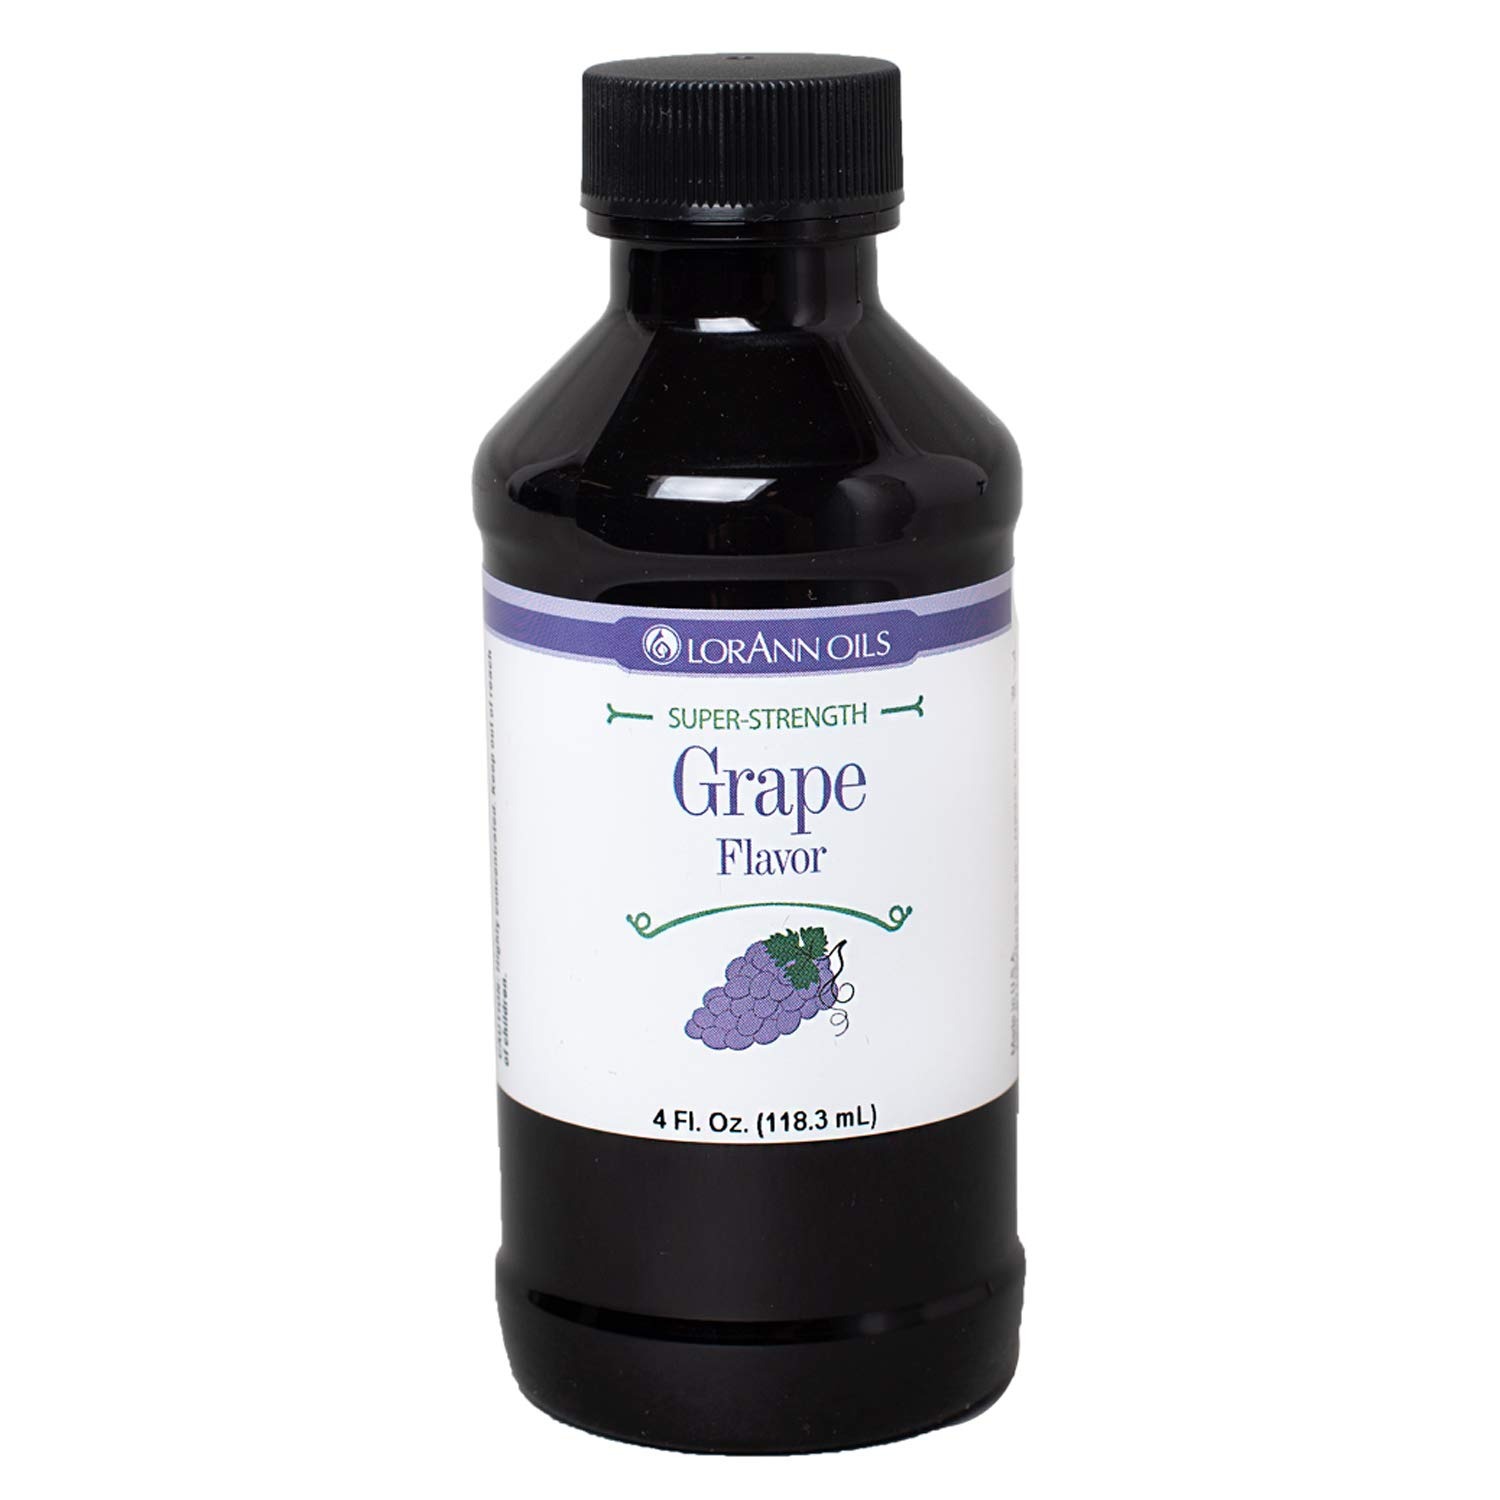
Item Name: LorAnn Grape SS Flavor, 4 ounce bottle
Bullet Point 1: Our Grape Candy Flavor is the classic turn-your-tongue purple kid favorite. SSAppropriate for use in chocolates and coatings. If you experience some thickening, add liquified coconut oil, or cocoa butter to thin/smooth (typical use is ¼ to ½ teaspoon per pound).
Bullet Point 2: Our Grape Candy Flavor is the classic turn-your-tongue purple kid favorite. SSAppropriate for use in chocolates and coatings. If you experience some thickening, add liquified coconut oil, or cocoa butter to thin/smooth (typical use is ¼ to ½ teaspoon per pound).
Bullet Point 3: A little goes a long way! LorAnn’s super strength flavors are three to four times the strength of typical baking extracts.
Bullet Point 4: When substituting super strength flavors for extracts, use ¼ to ½ teaspoon for 1 teaspoon of extract.
Bullet Point 5: Typical uses: hard candy, general candy making, cakes, cookies, frosting, ice cream and a wide variety of other baking and confectionery applications.
Bullet Point 6: Kosher - Gluten Free - Made in USA
Product Description: Quality - LorAnn a Family Tradition Since 1962
Value: 4.0
Unit: Fl Oz

Price: 12.3